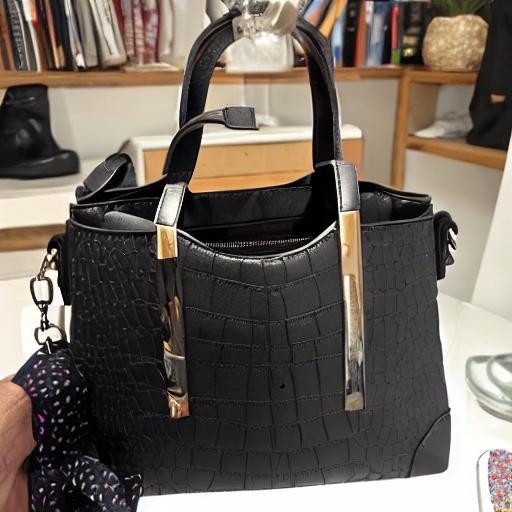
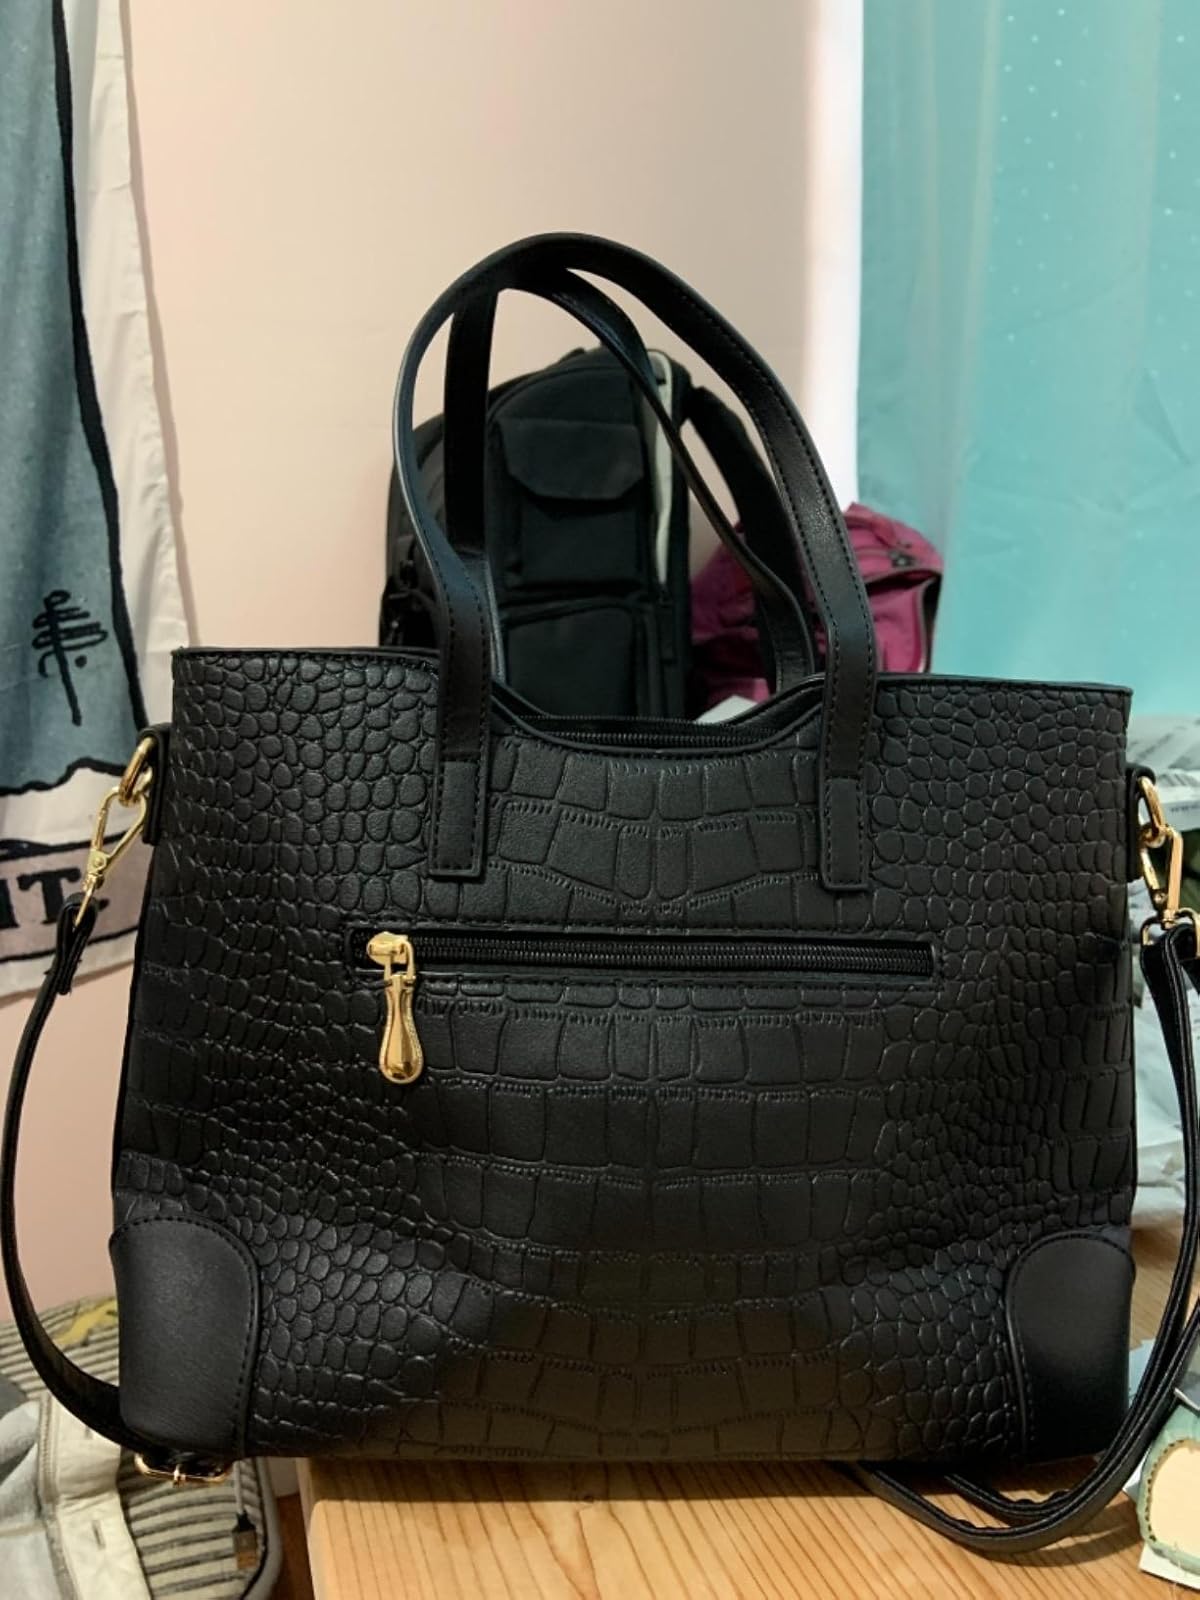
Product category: accessories_handbag
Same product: no